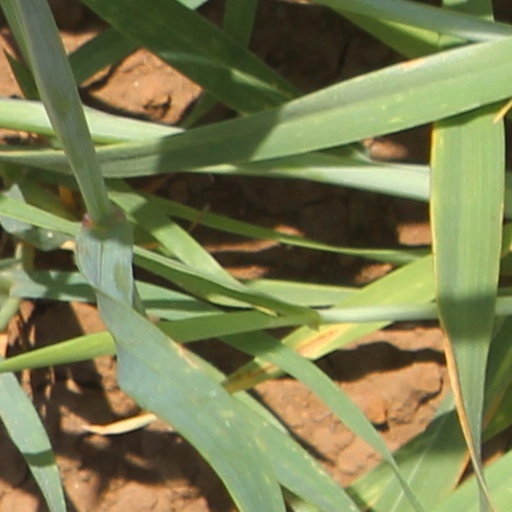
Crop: wheat